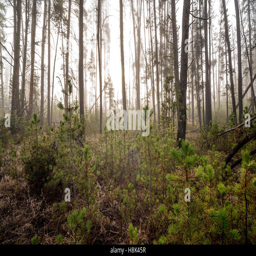
sun shines through the trees of a forest in the morning